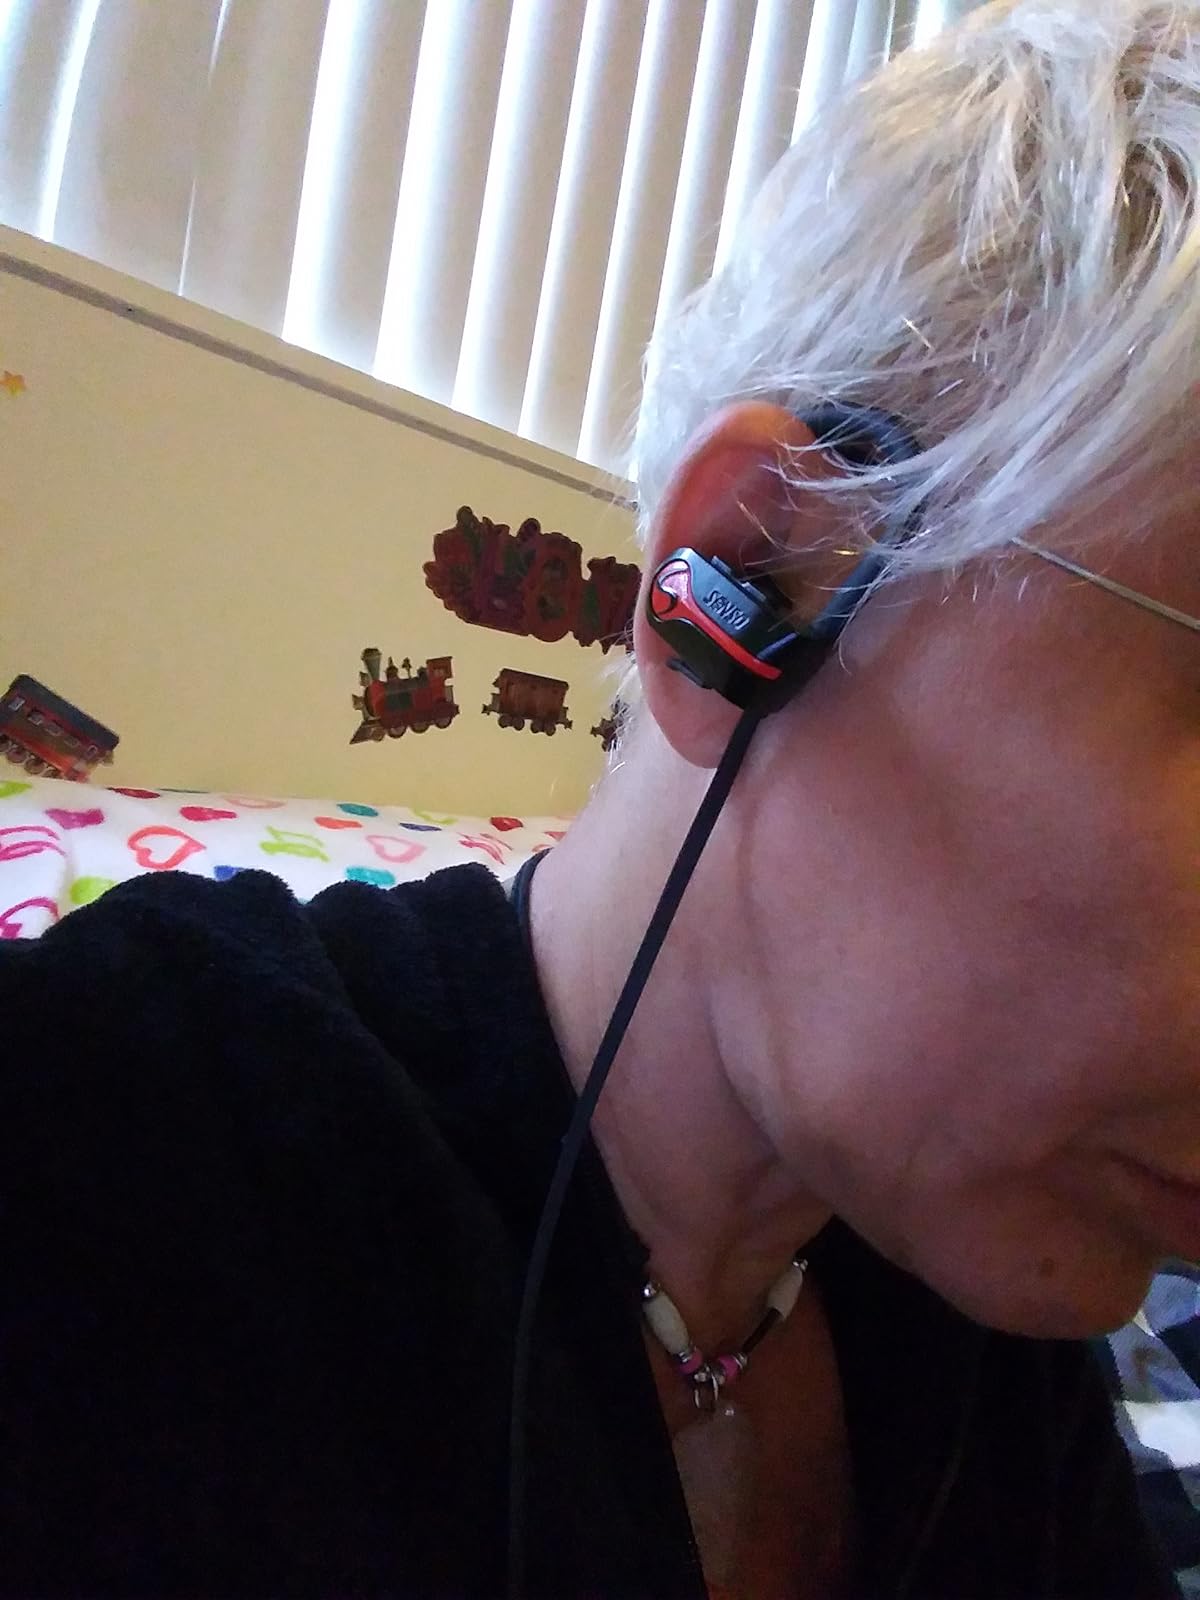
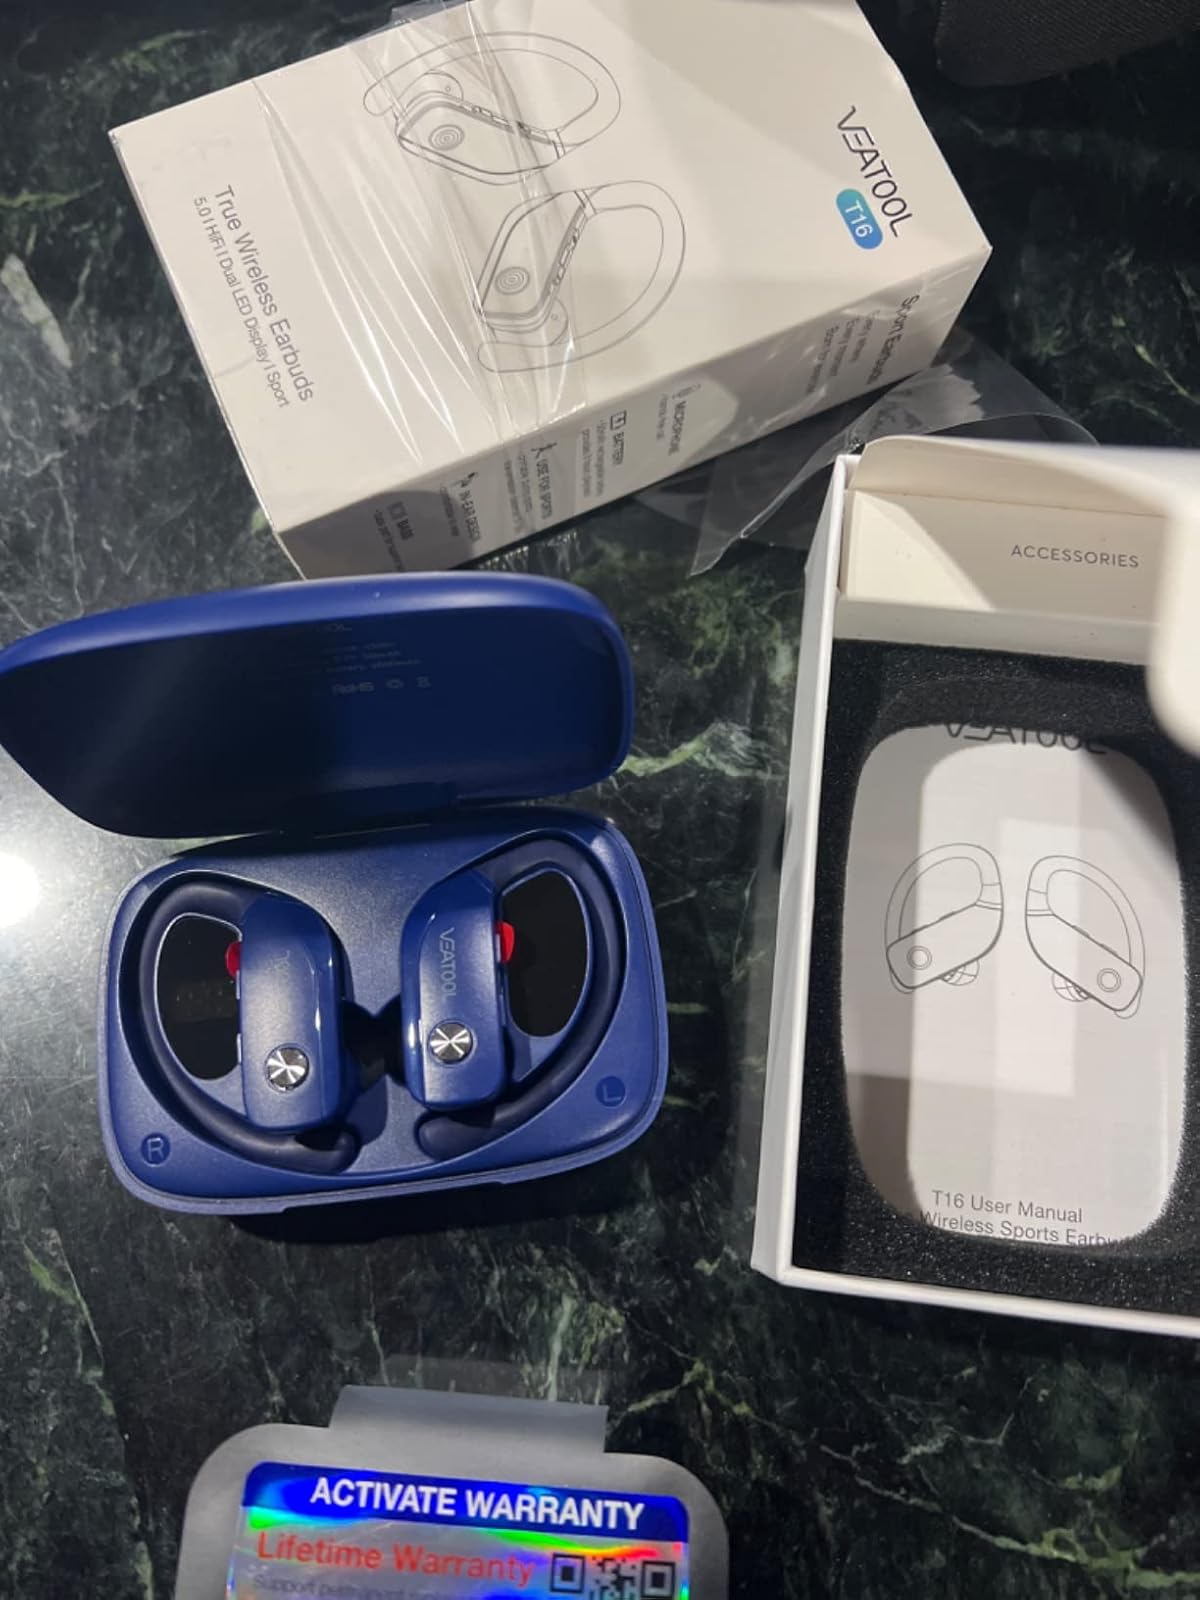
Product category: earbuds
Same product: no